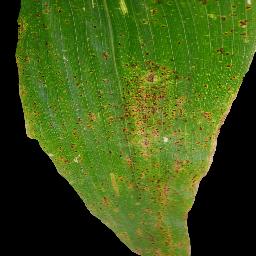
Label: Corn___Common_rust